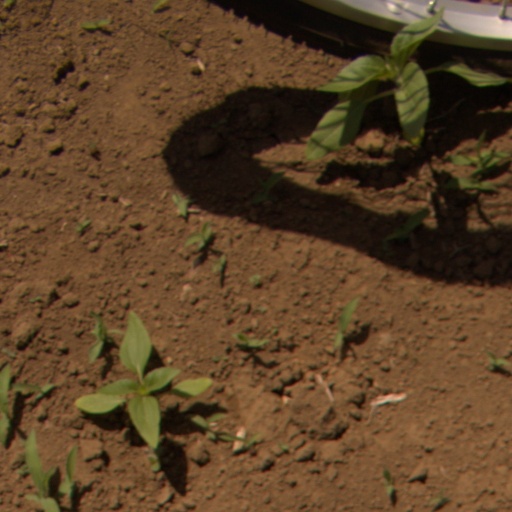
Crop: Jerusalem artichoke